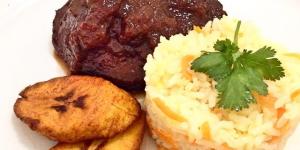
asado negro facil